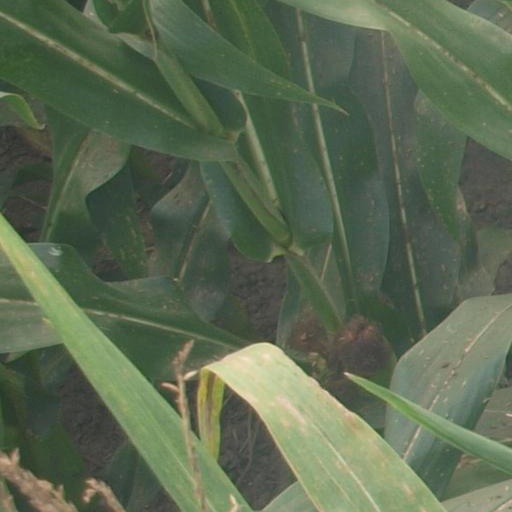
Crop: maize; corn